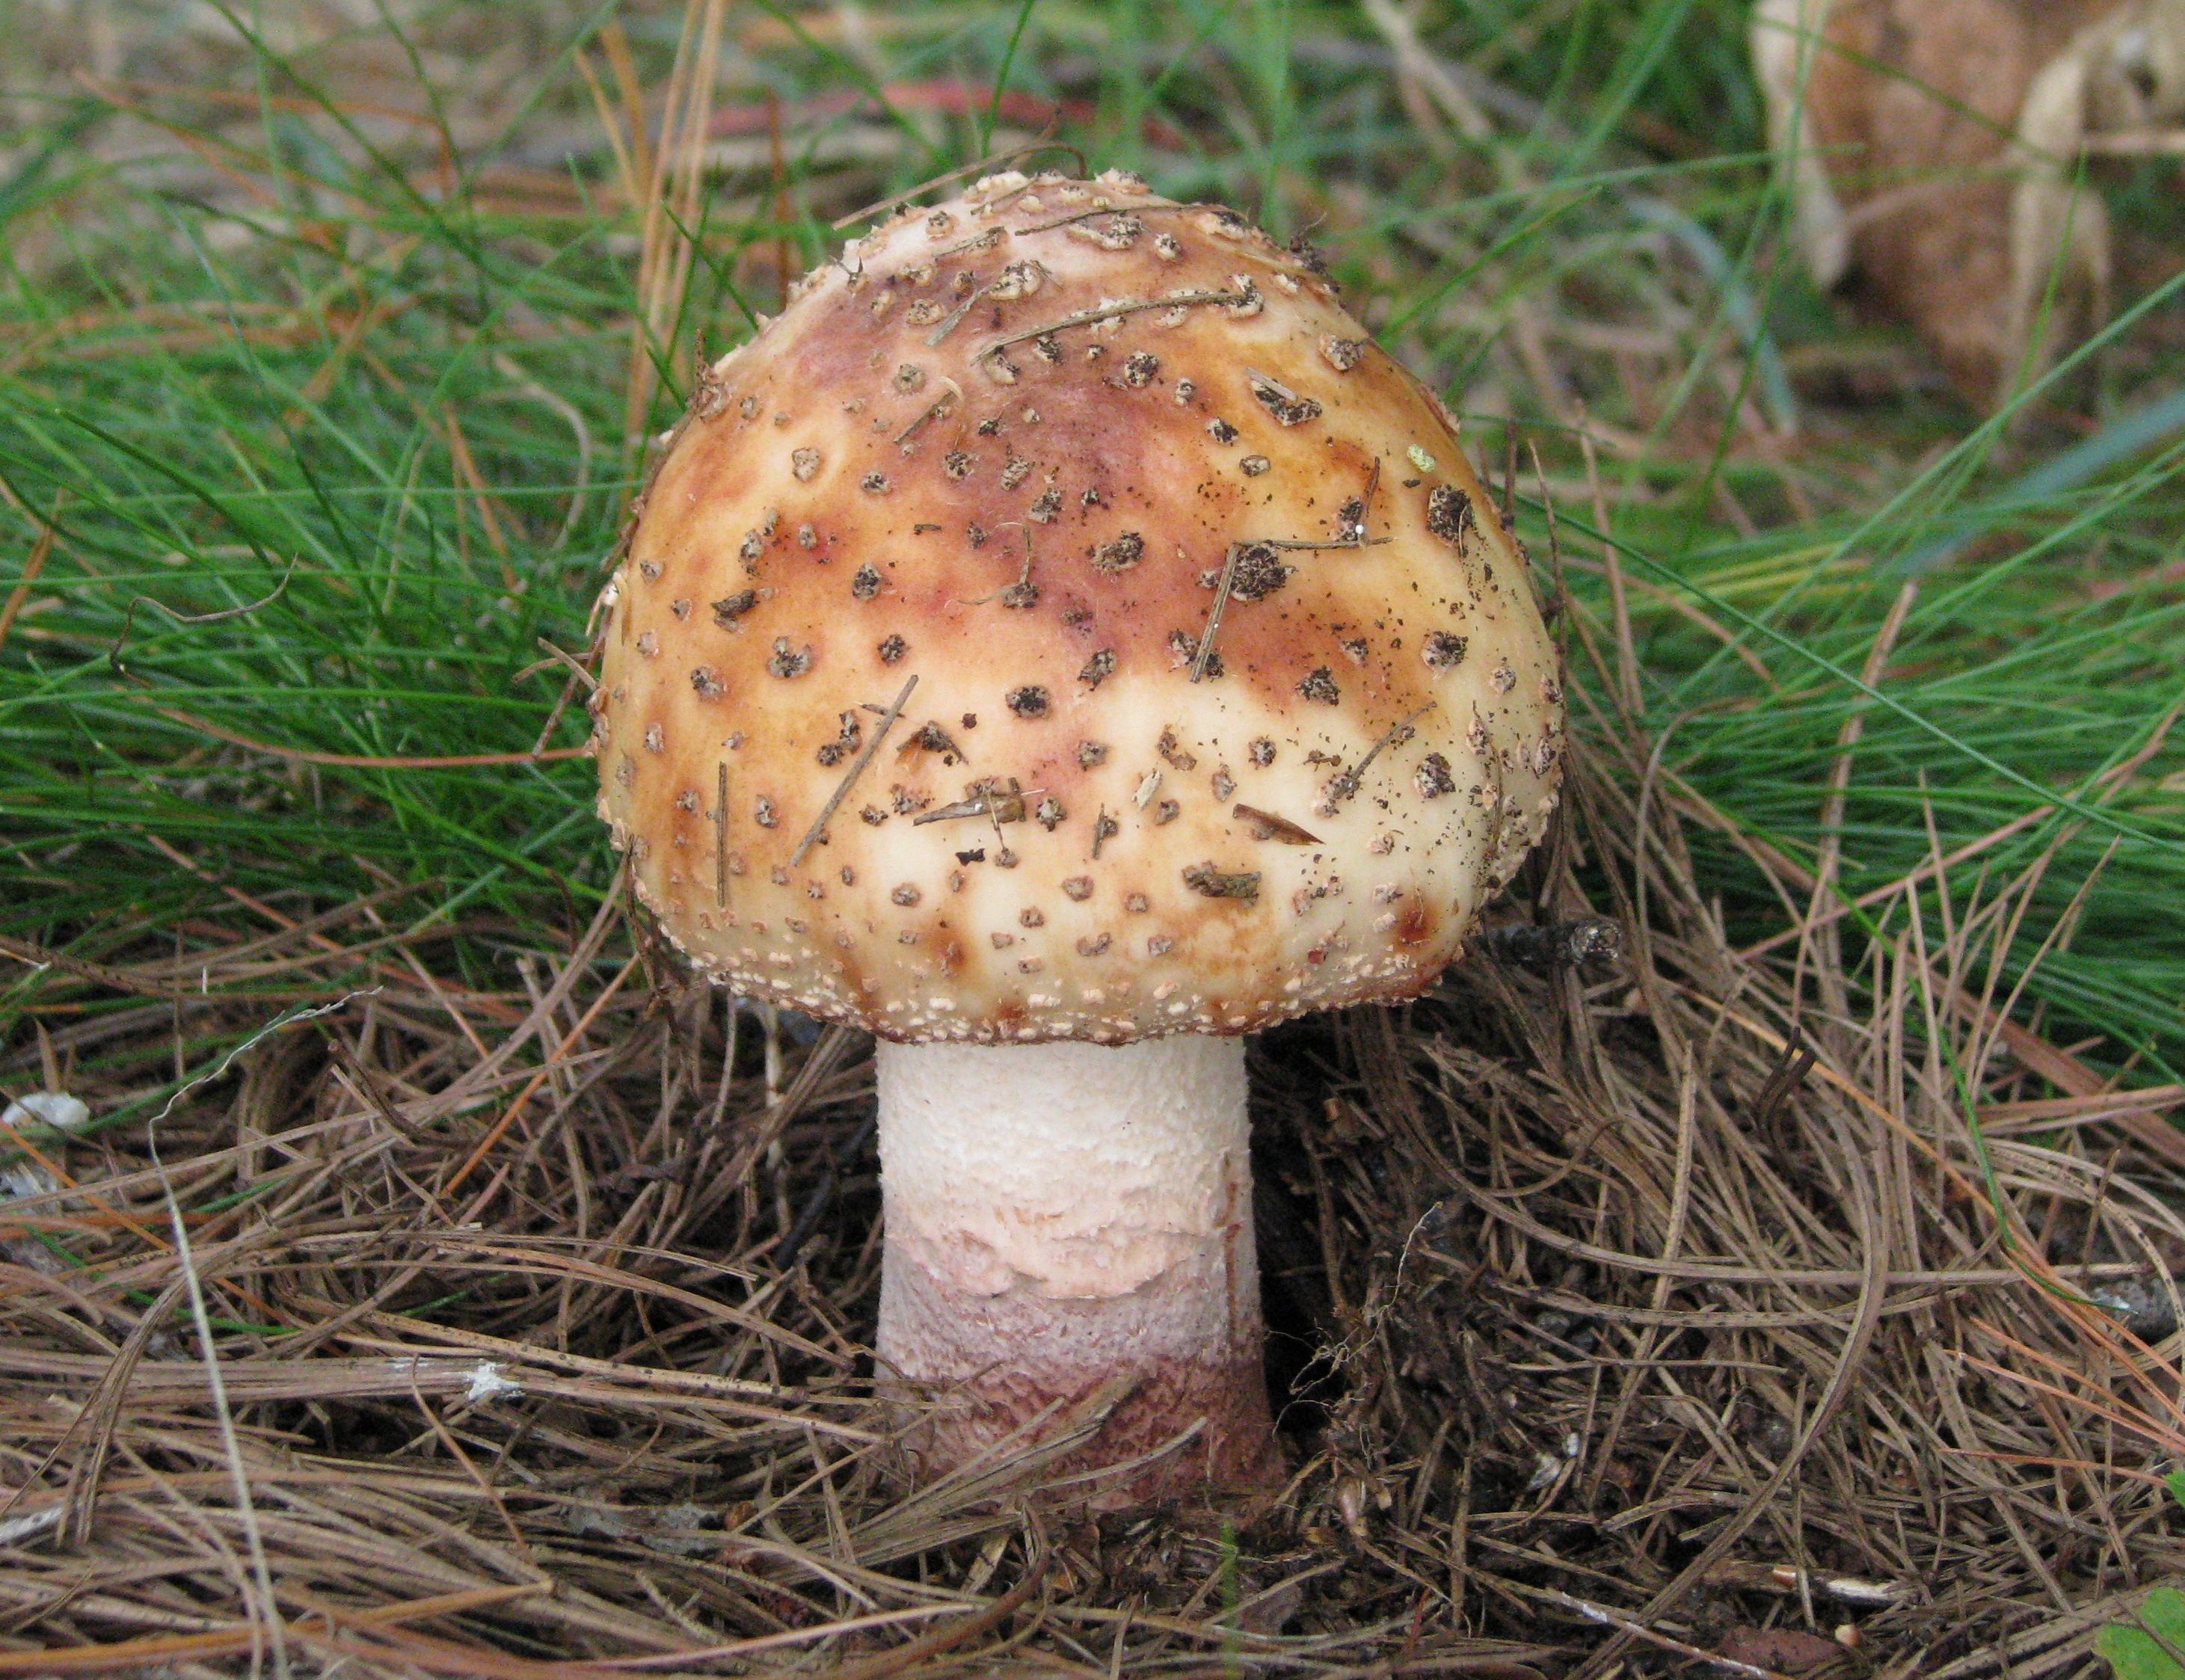
soil, mushroom, toadstool, fauna, fungus, canada, ontario, agaric, bolete, agaricus, matsutake, grackle island, deer rock lake, wild mushroom, edible mushroom, medicinal mushroom, agaricomycetes, agaricaceae, champignon mushroom, penny bun